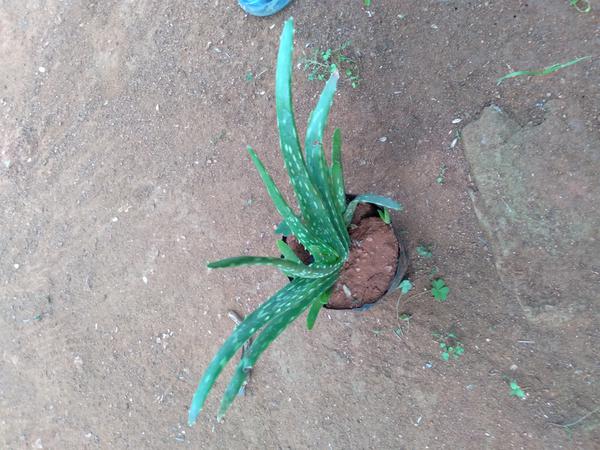
Plant: Aloevera